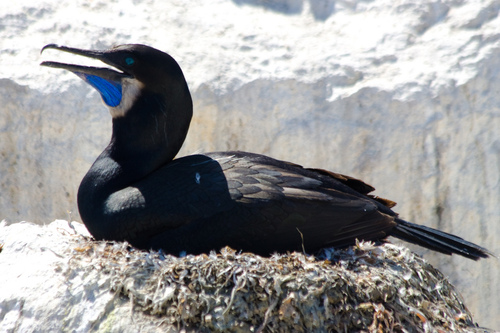
this bird is mostly black with a white and blue neck.
this larger bird is almost completely black with a white patch and a blue patch on its neck.
this bird has an all black body, black face, and bill with the bottom bill being bright blue.
this is a large black bird with a curved yellow and blue bill and blue eyes.
this large bird has a mostly black body with black wings, a large, thin bill, and a bright blue and white neck.
a bird that is black colored all over except for its throat that is blue and white, also has a long downward curved black beak.
this bird has a blue throat, grey around its mouth, a blue eye ring and black feathers covering the rest of its body.
a large black bird with blue eyes and a long black pointed beak.
this bird has a long black bill and a black breast and black wings.
this big bird is black throughout it's whole body with a blue throat and eyes.
Species: Brandt Cormorant